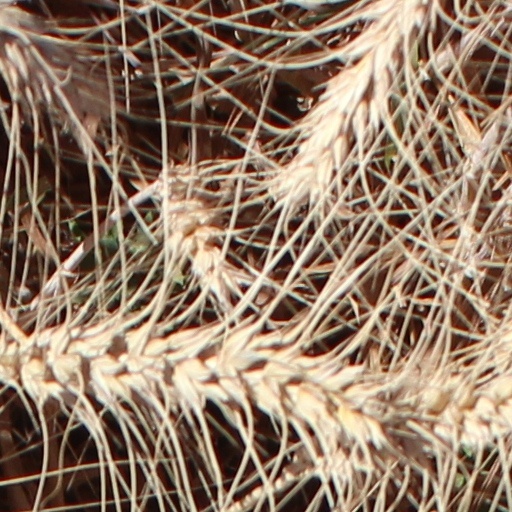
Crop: wheat